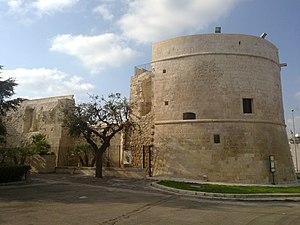
Dans le Salento se trouvent de nombreux châteaux et palais fortifiés construits au cours des diverse périodes historiques par les familles colonisatrices, parfois en modifiant ceux qui étaient pré-existants.